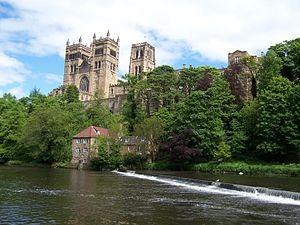
Le diocèse de Durham est un diocèse anglican de la Province d'York qui s'étend sur la majeure partie du comté historique de Durham. Son siège est la cathédrale de Durham.